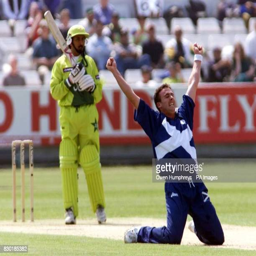
cricketer celebrates the wicket of cricket player during their match